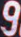
Number: 9